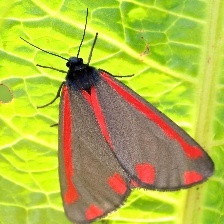
Species: CINNABAR MOTH